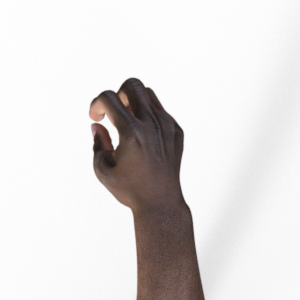
Label: rock